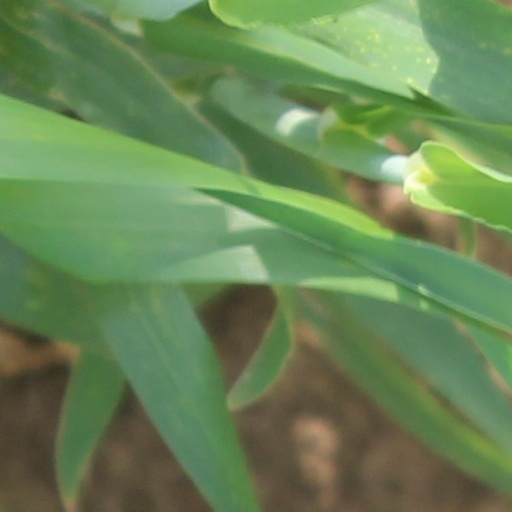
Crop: wheat